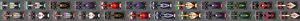
Le Grand Prix automobile de Chine 2012, disputé le 15 avril 2012 sur le circuit international de Shanghai, est la 861ᵉ épreuve du championnat du monde de Formule 1 courue depuis 1950. Il s'agit de la neuvième édition du Grand Prix de Chine comptant pour le championnat du monde de Formule 1 et de la troisième manche du championnat 2012.